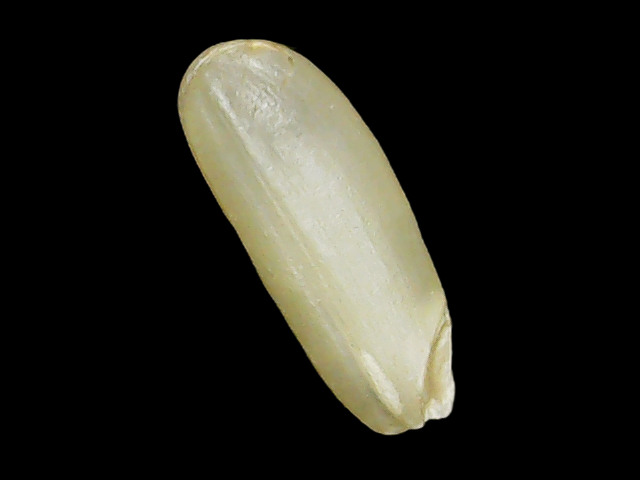
Rice variety: Binadhan23